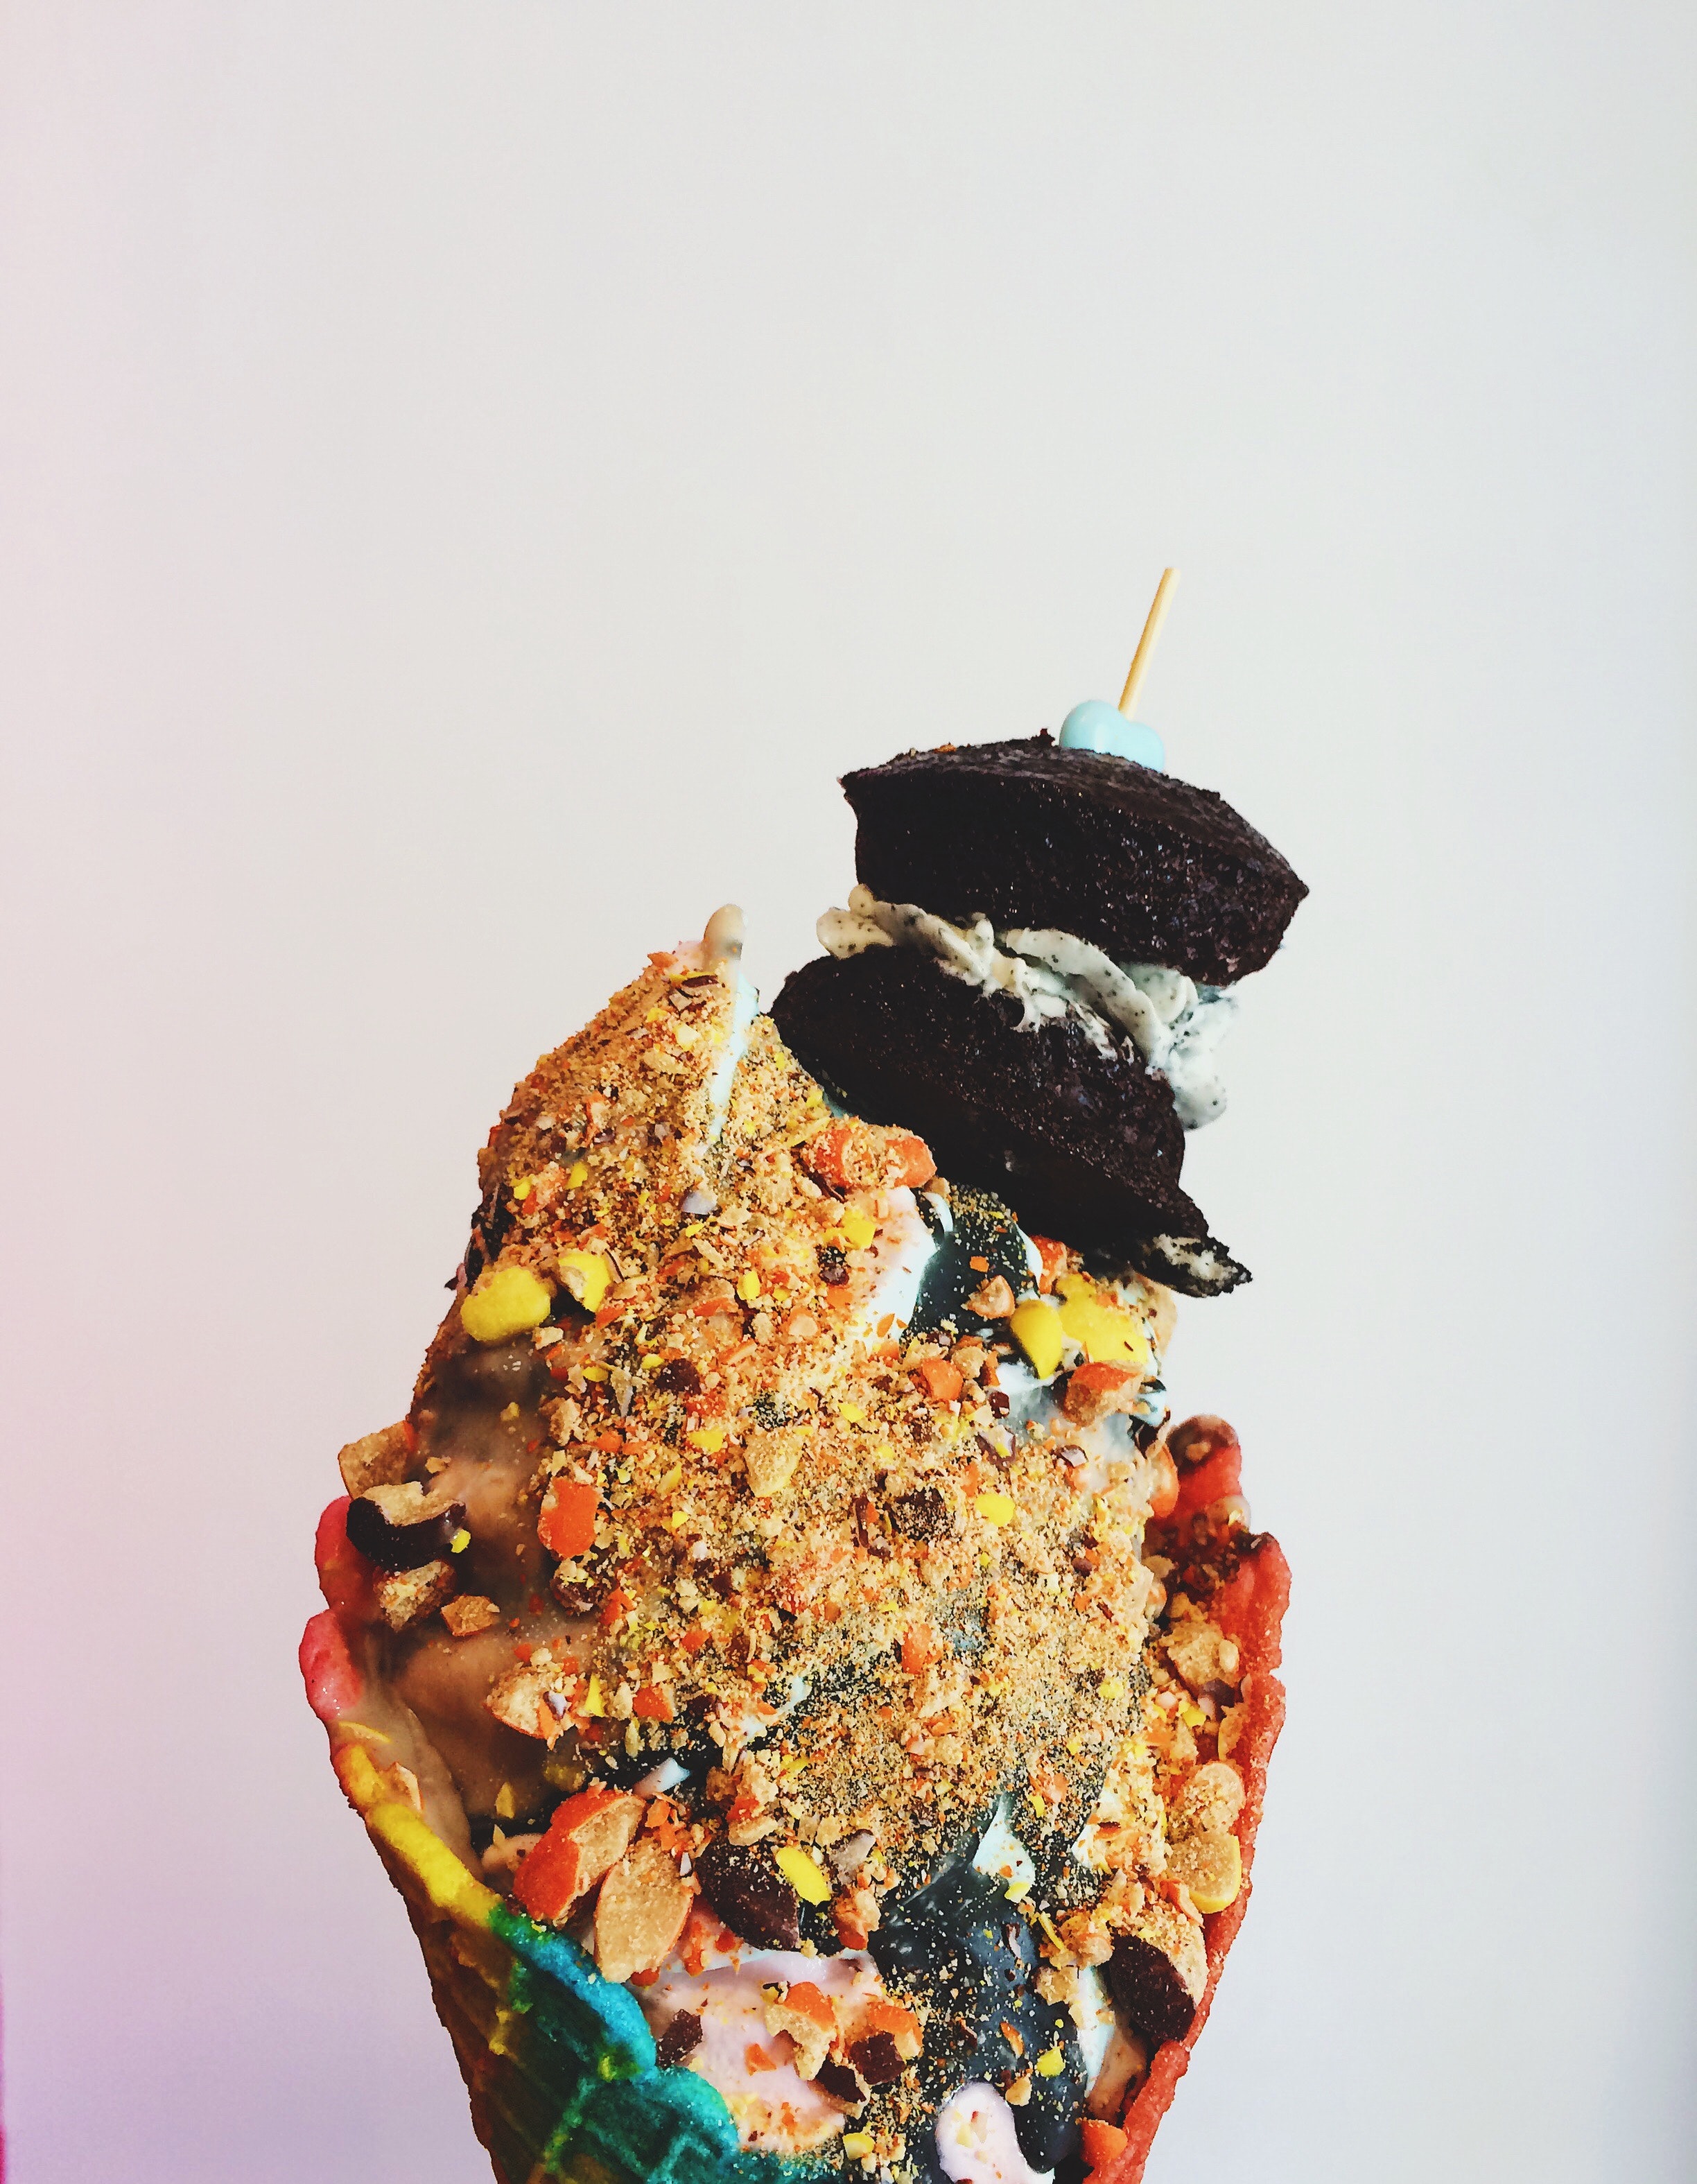
food, dessert, snack, dish, art